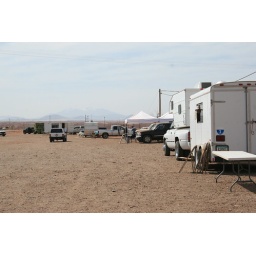
Two pieces of frybread and a bag of roasted pinons, at the side of the road near Leupp, Ariz.